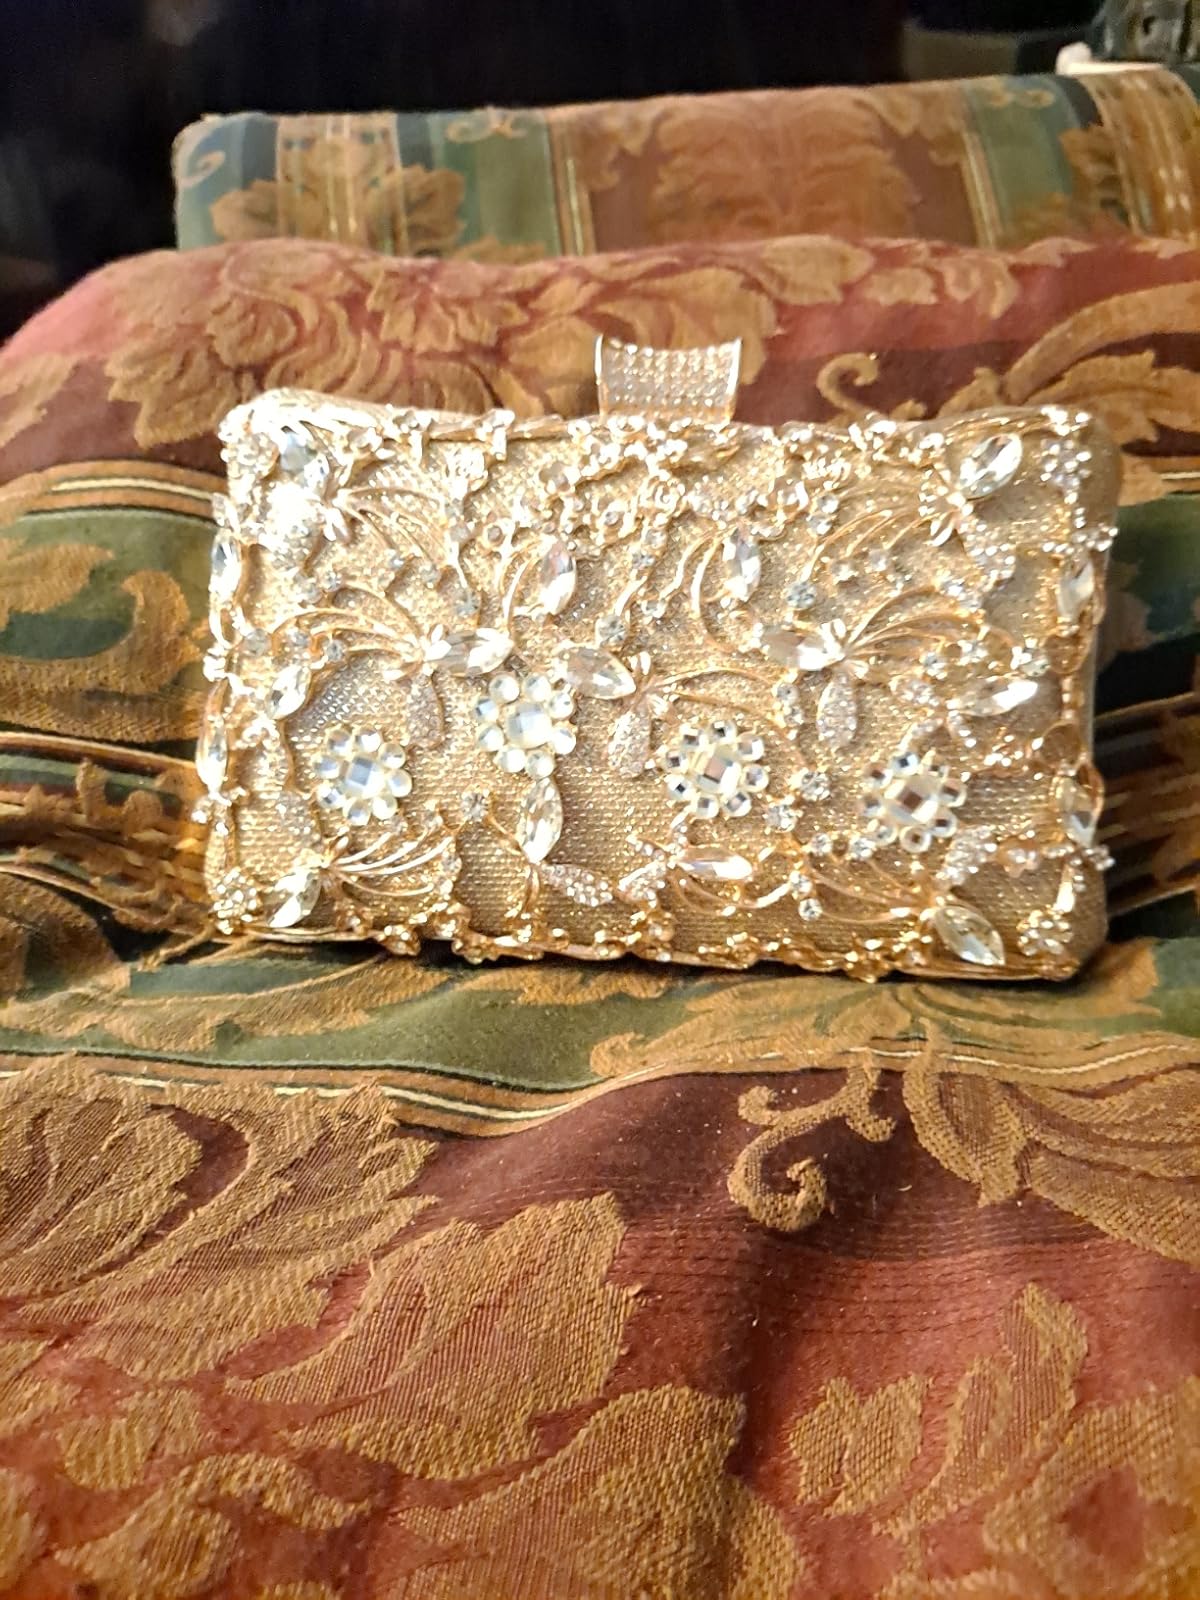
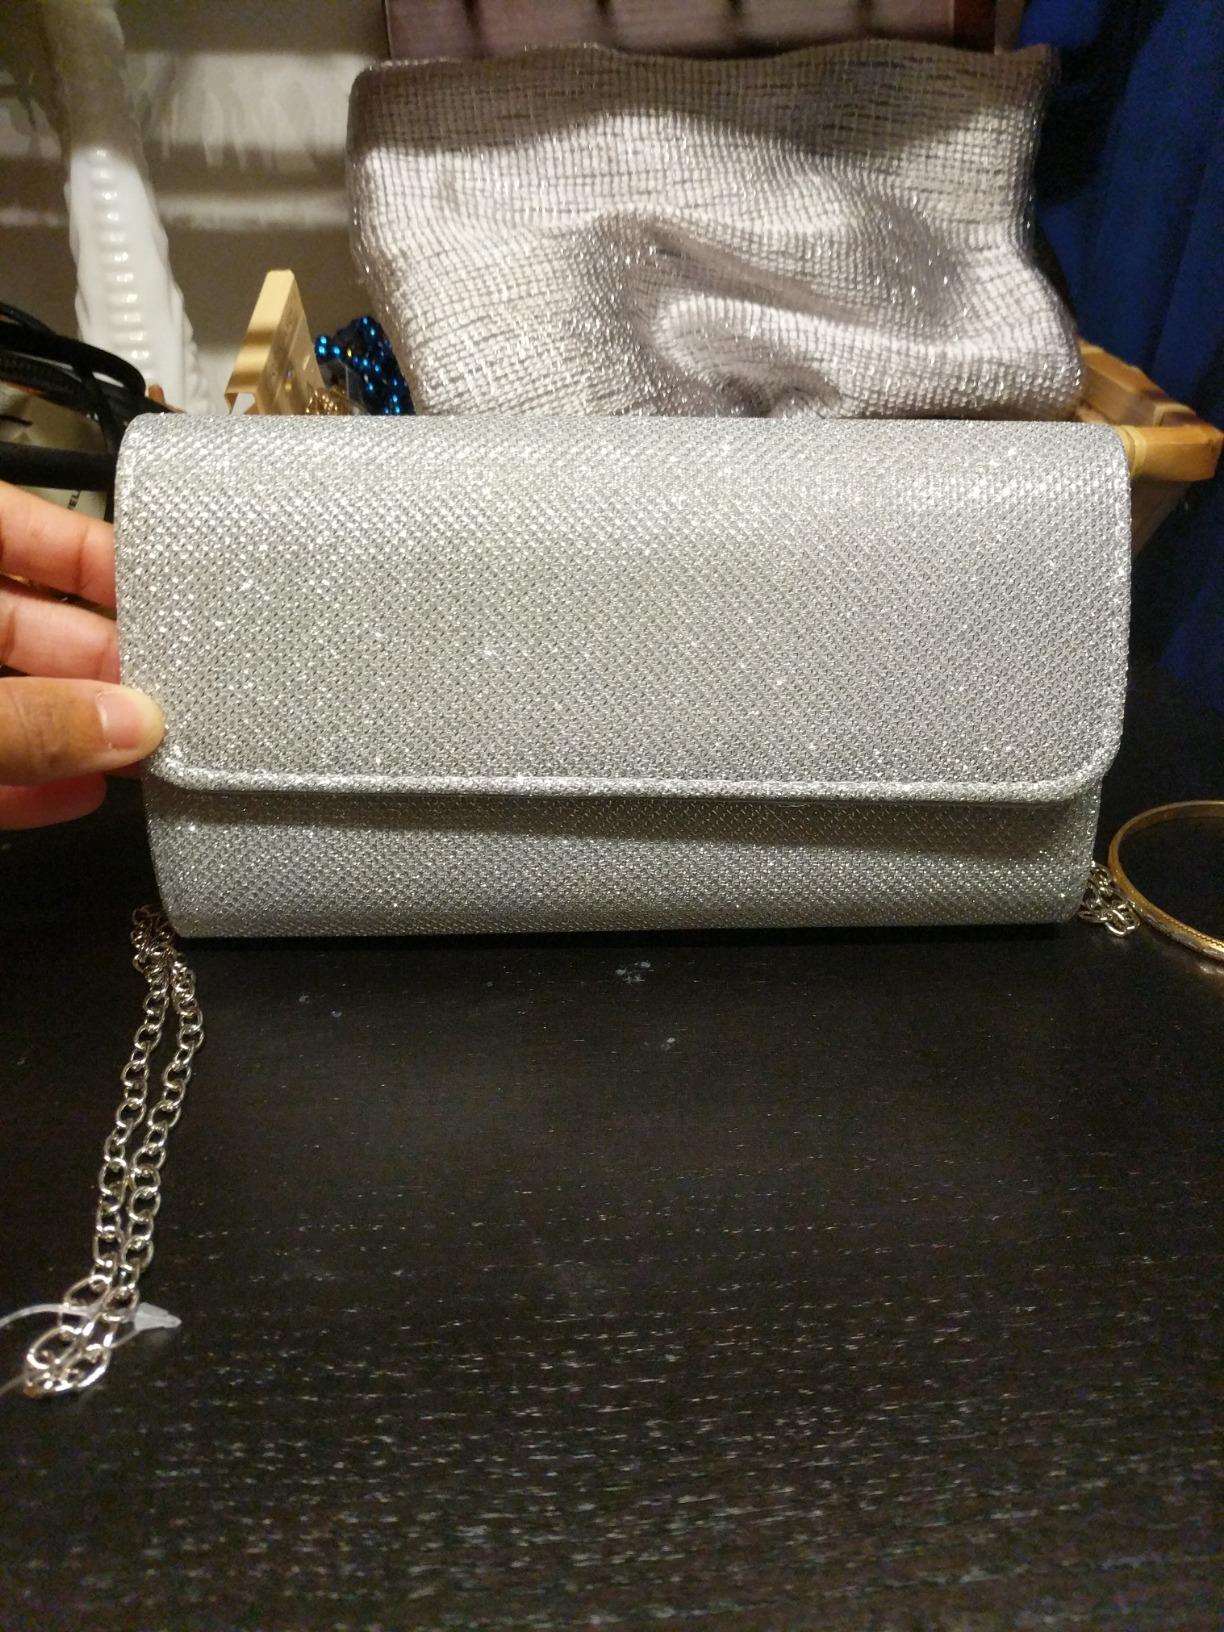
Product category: accessories_handbag
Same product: no